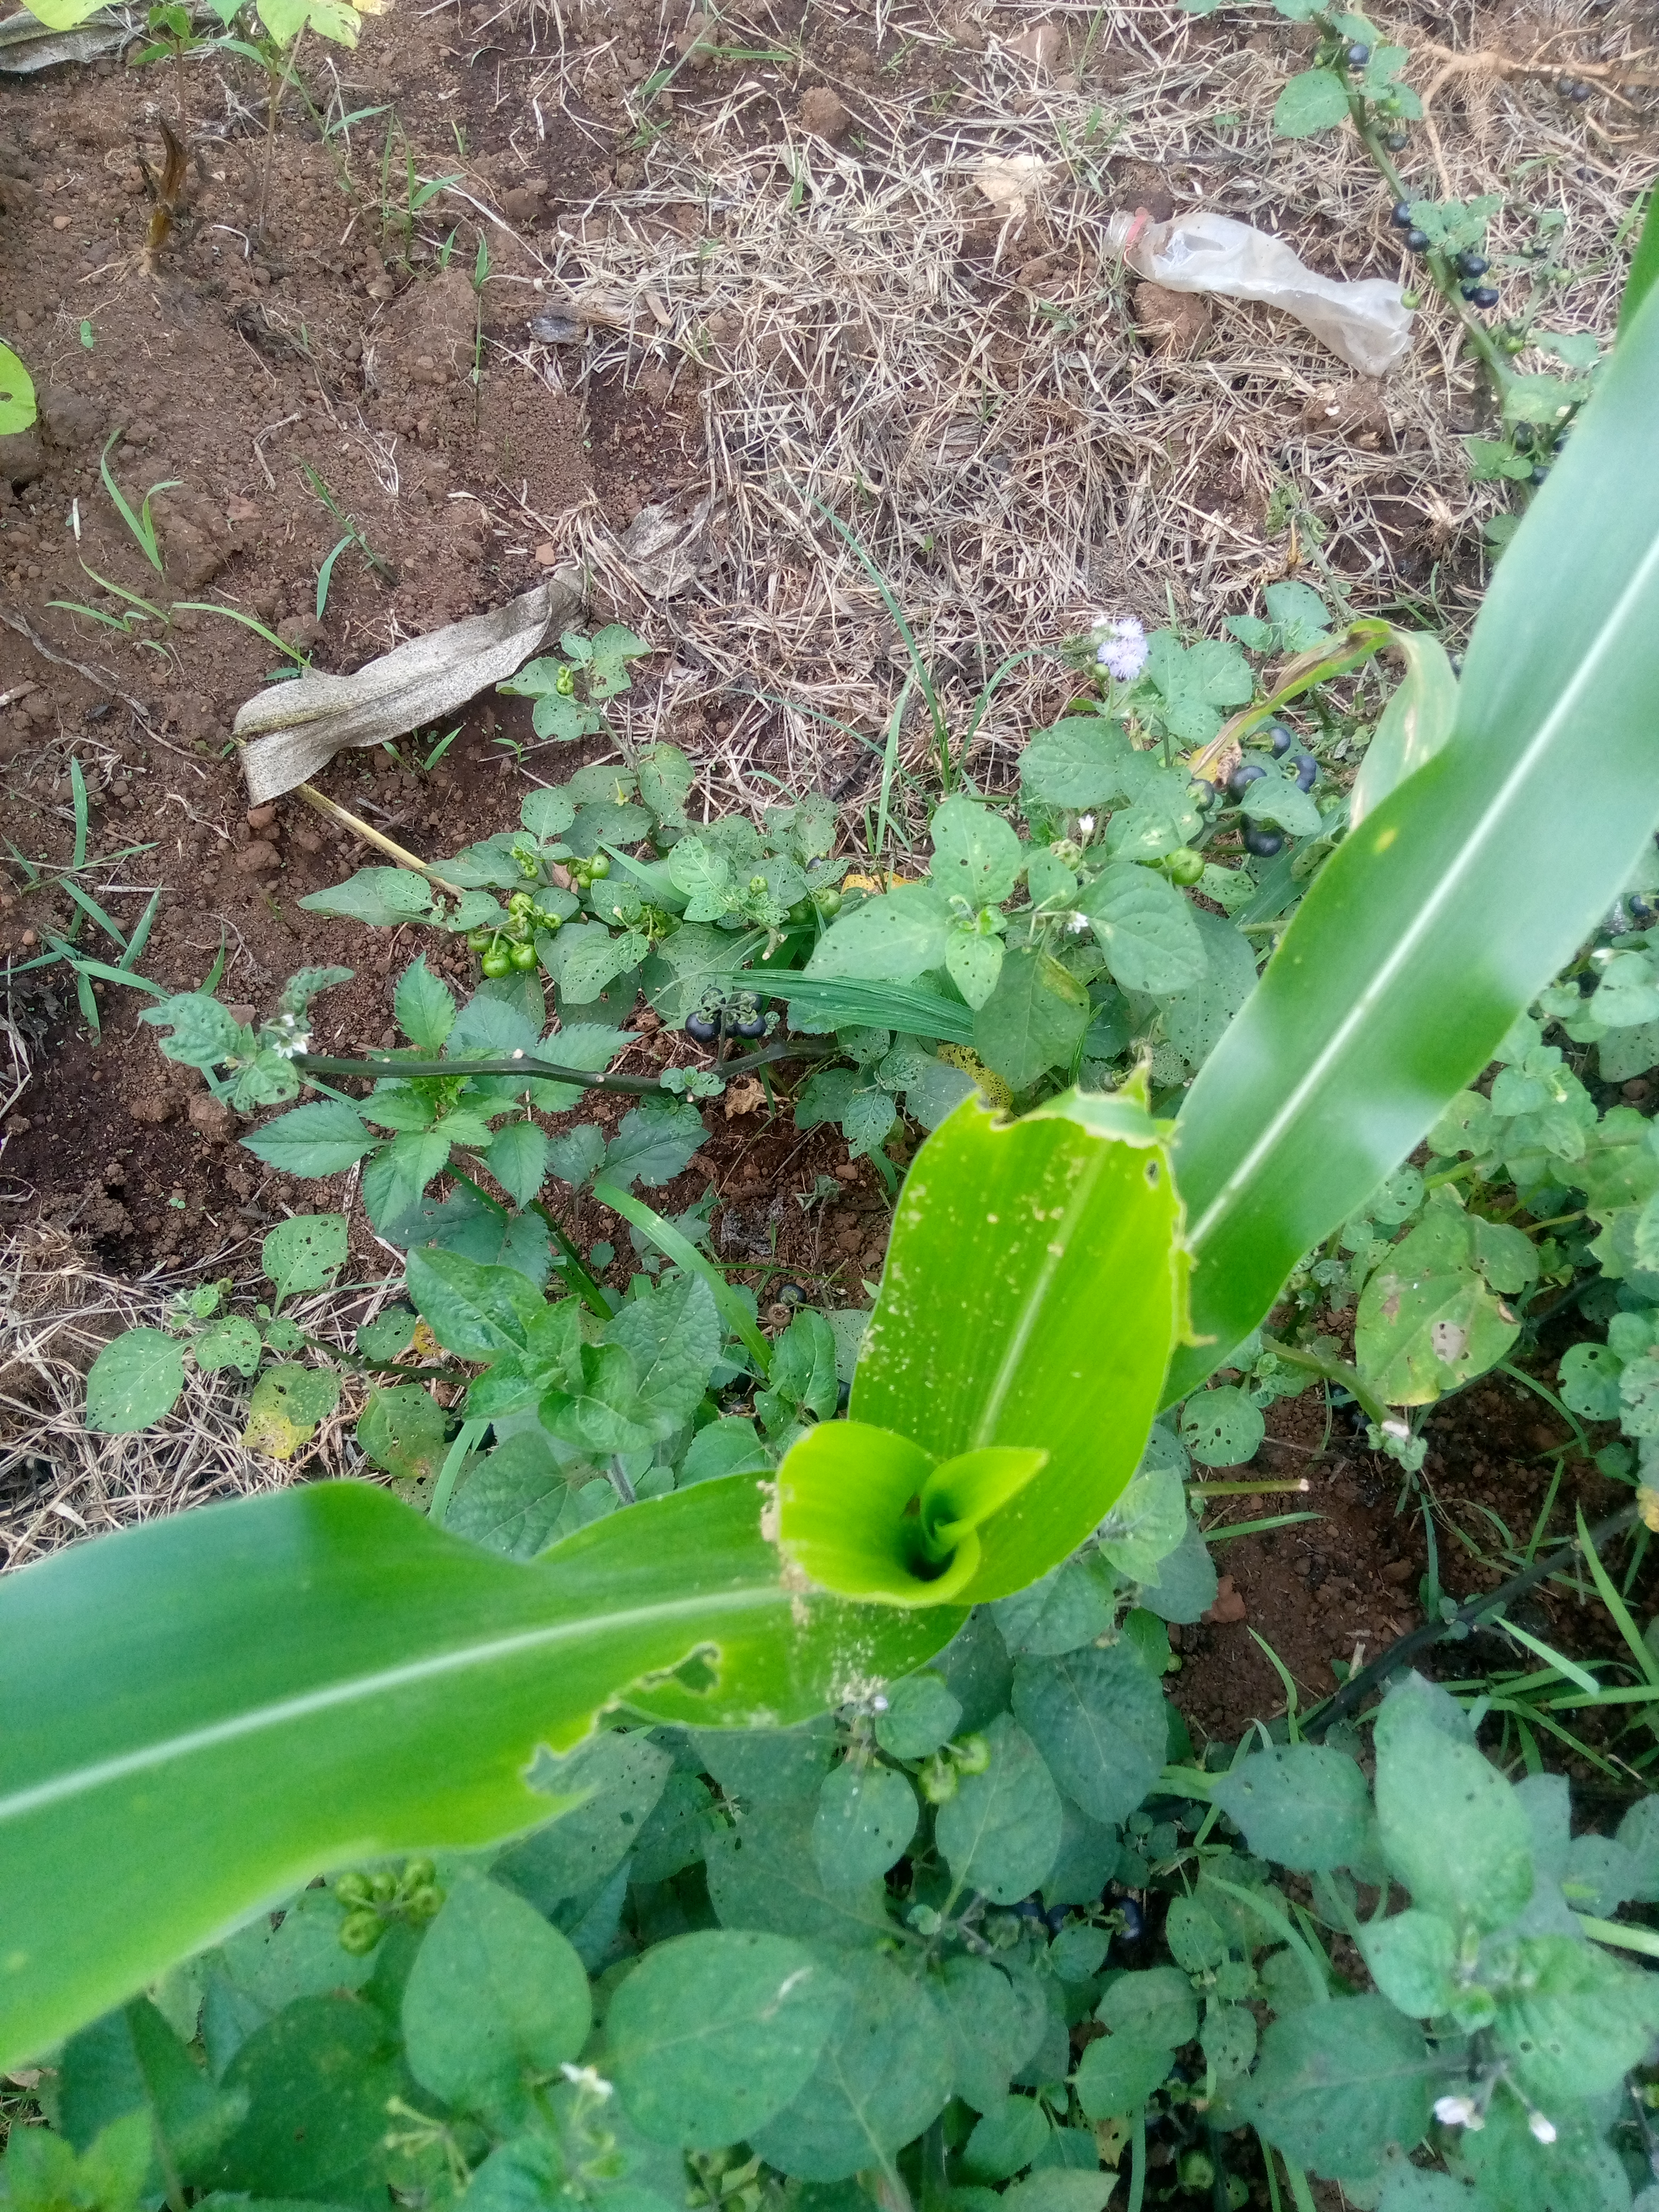
Label: spodoptera_frugiperda